Li-Chen Wang

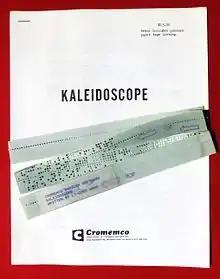
Kaleidoscope was written by Li-Chen Wang for the Cromemco Dazzler. It was only 127 bytes long, but it stopped traffic in New York City.

The first color graphics interface for microcomputers, developed by Cromemco and called the Dazzler, was introduced in 1976 with a demonstration program called "Kaleidoscope" written by Wang. According to BYTE Magazine the program, written in 8080 assembly code, was only 127 bytes long. But this short program stopped traffic on 5th Avenue in New York City.